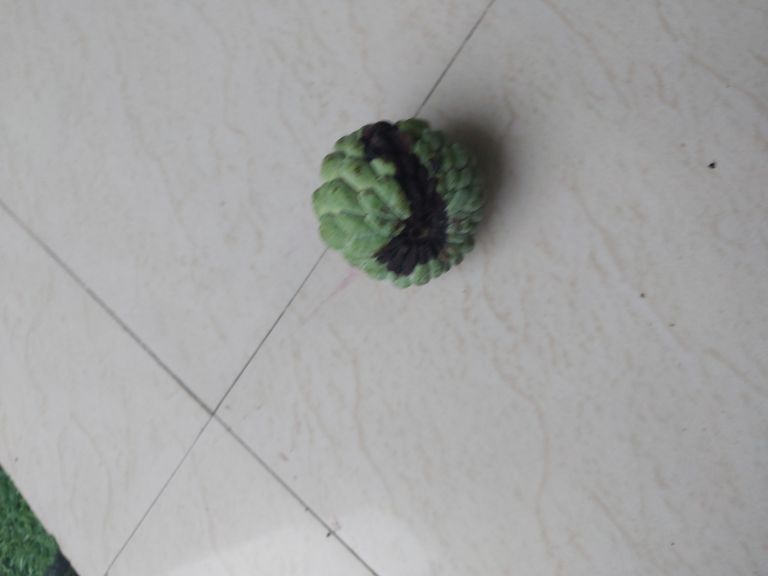
Disease label: Diplodia Rot